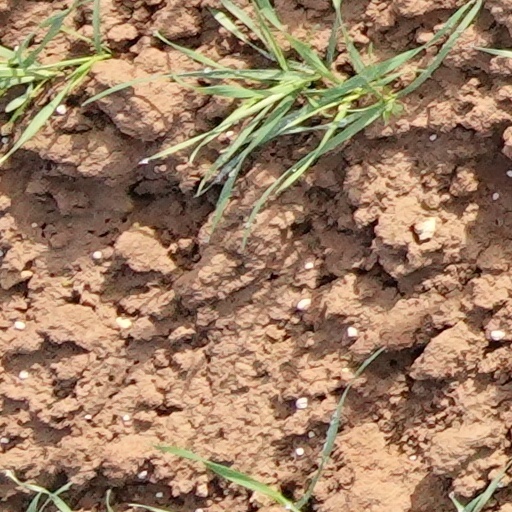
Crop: wheat